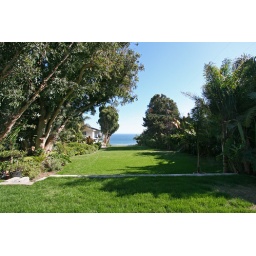
Lawn next to house over looking the ocean